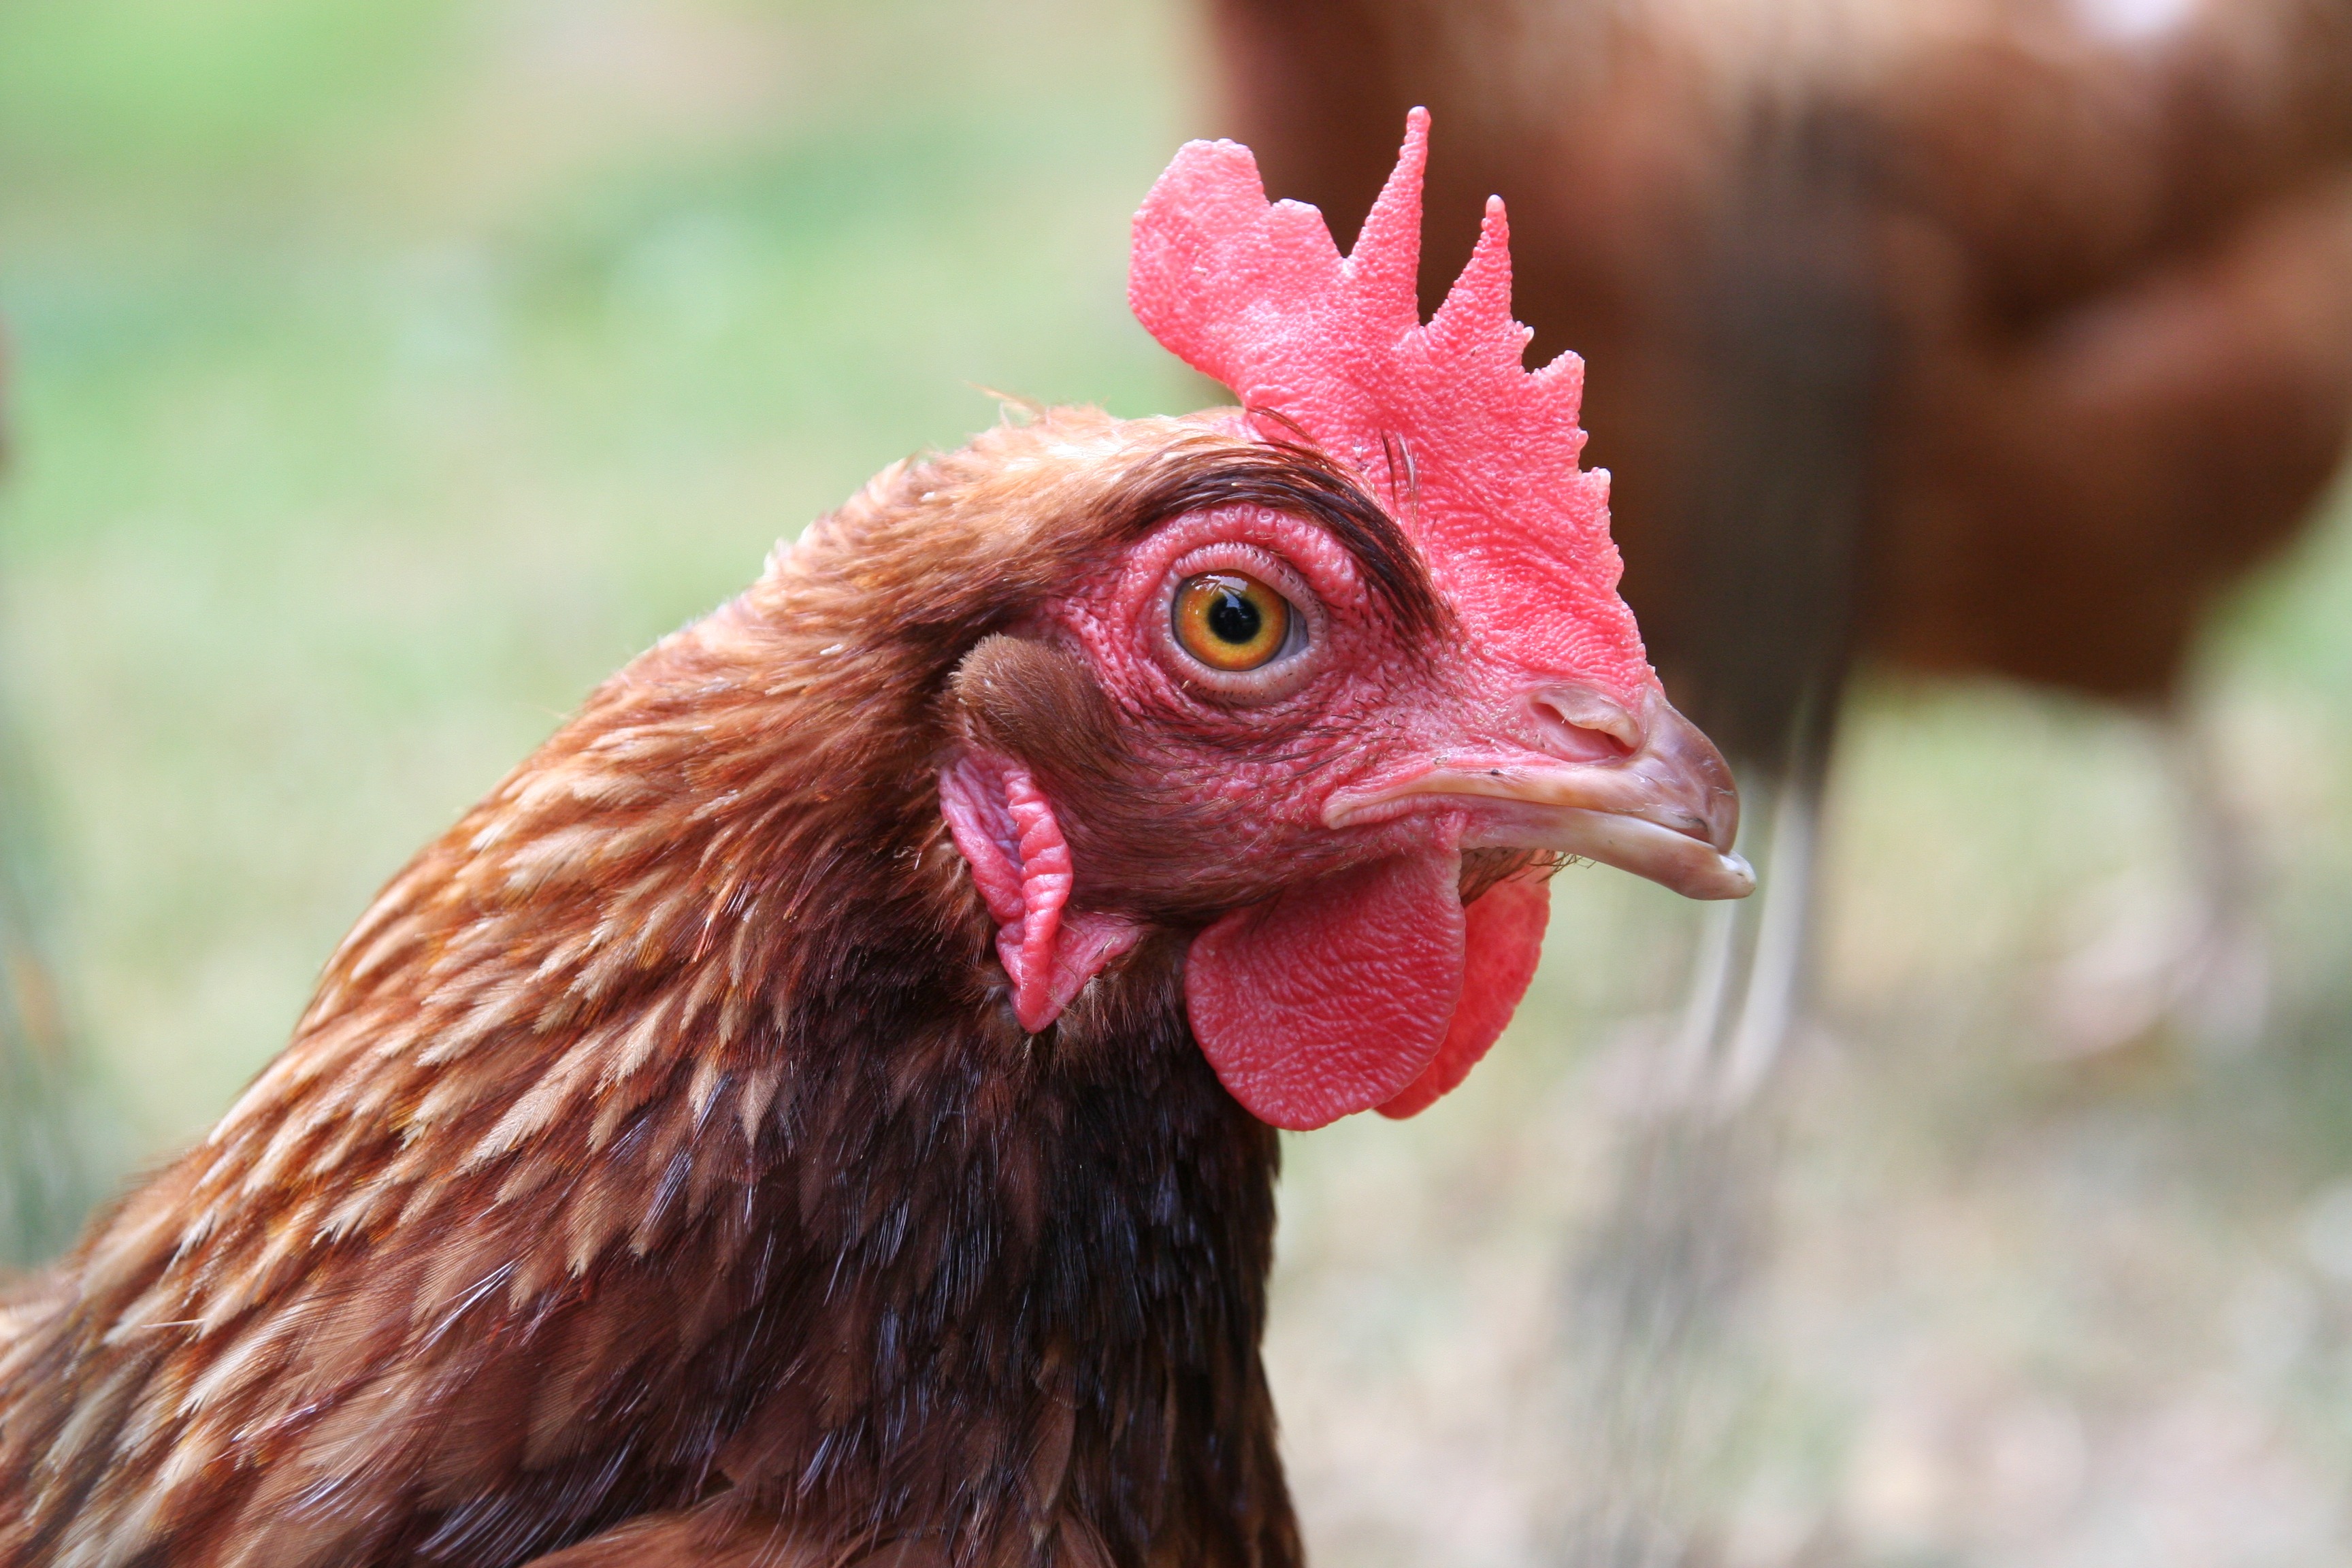
bird, beak, chicken, fowl, fauna, rooster, poultry, hen, close up, animals, galliformes, vertebrate, phasianidae, comb